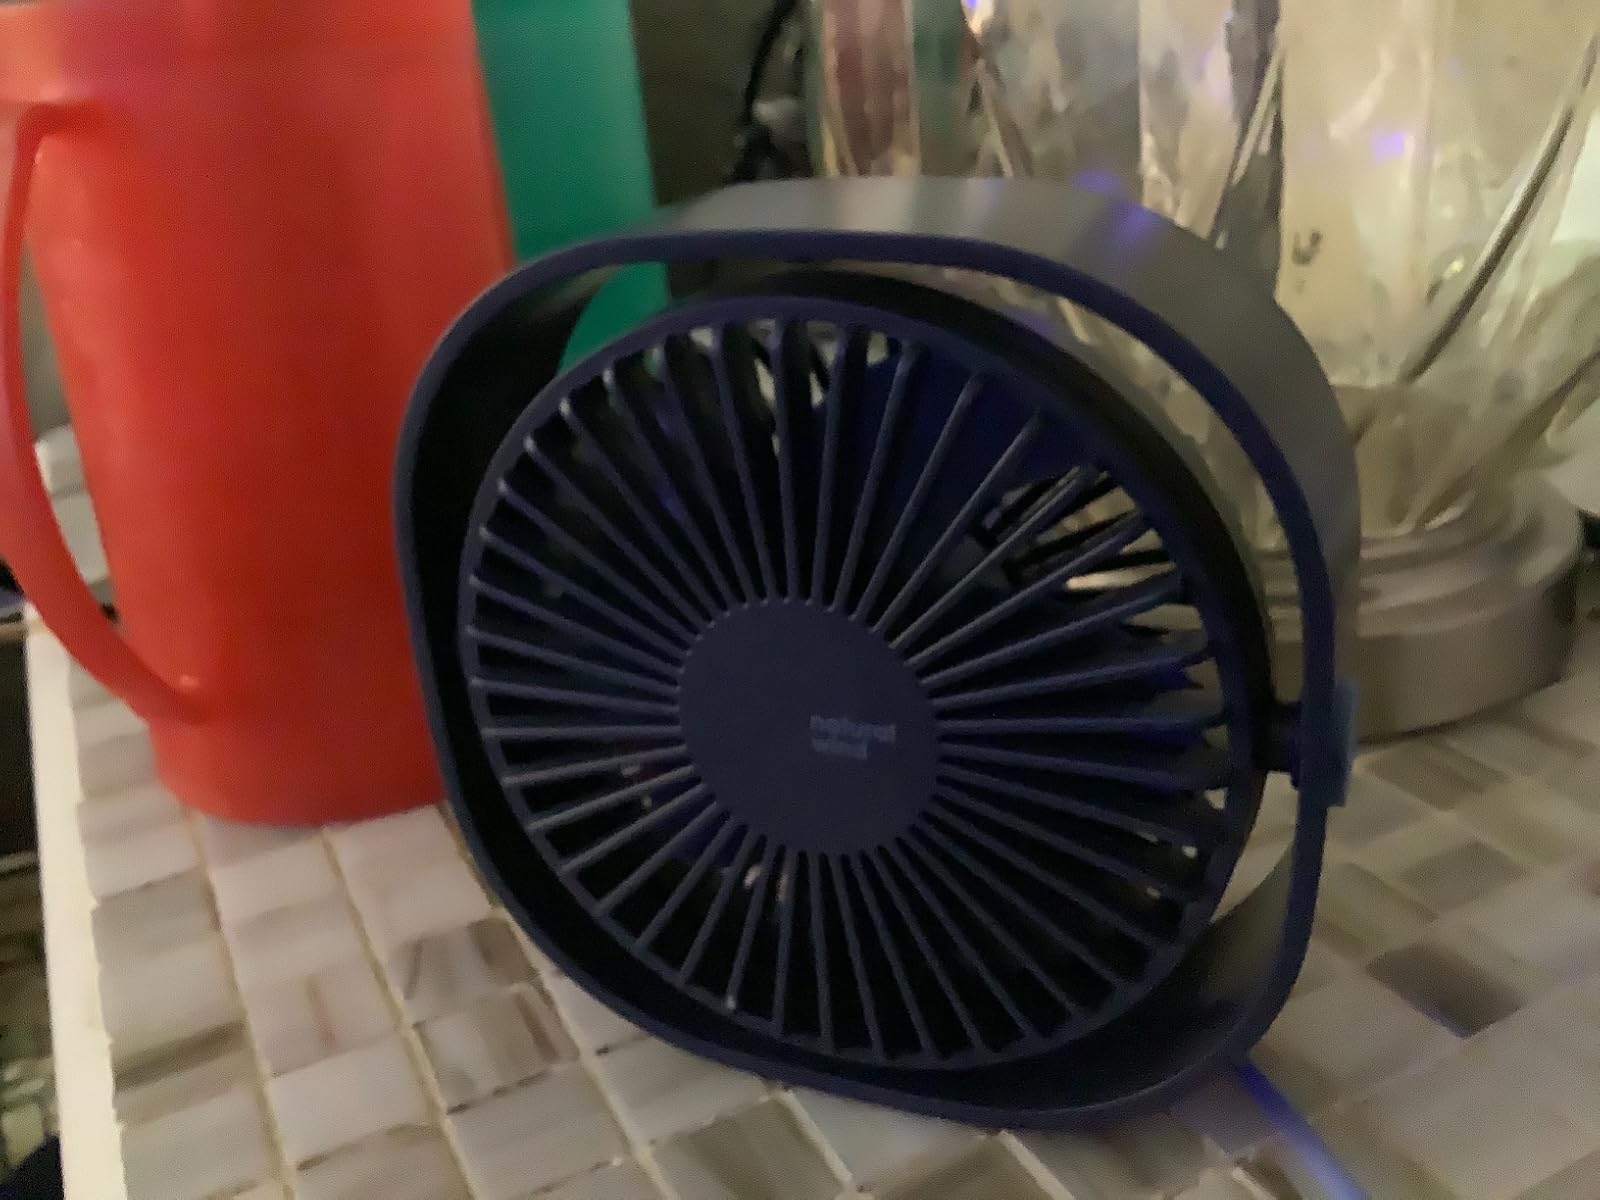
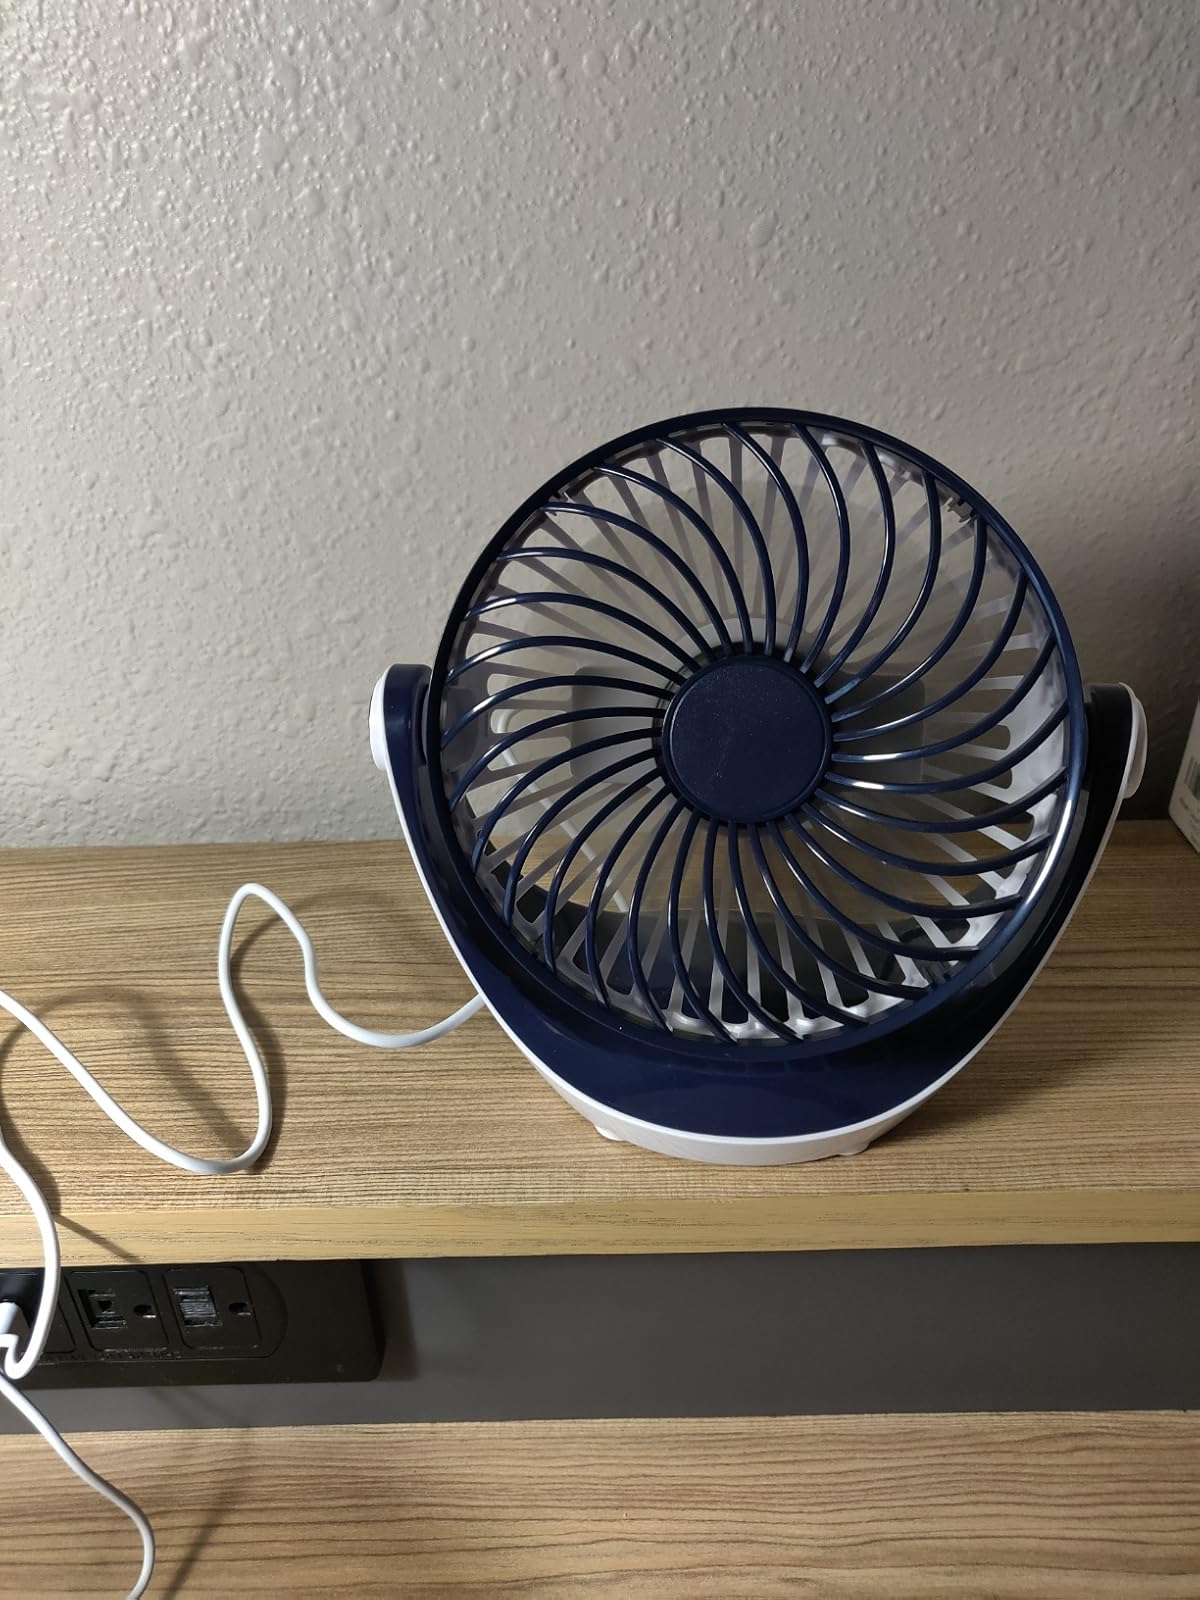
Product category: fan
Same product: no